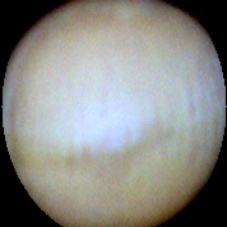
Label: Intact